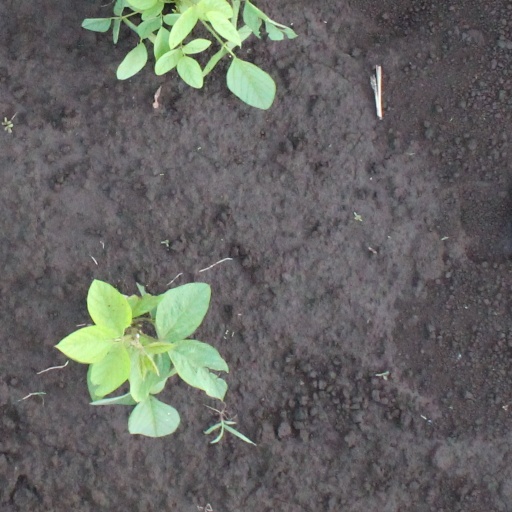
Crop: soybean